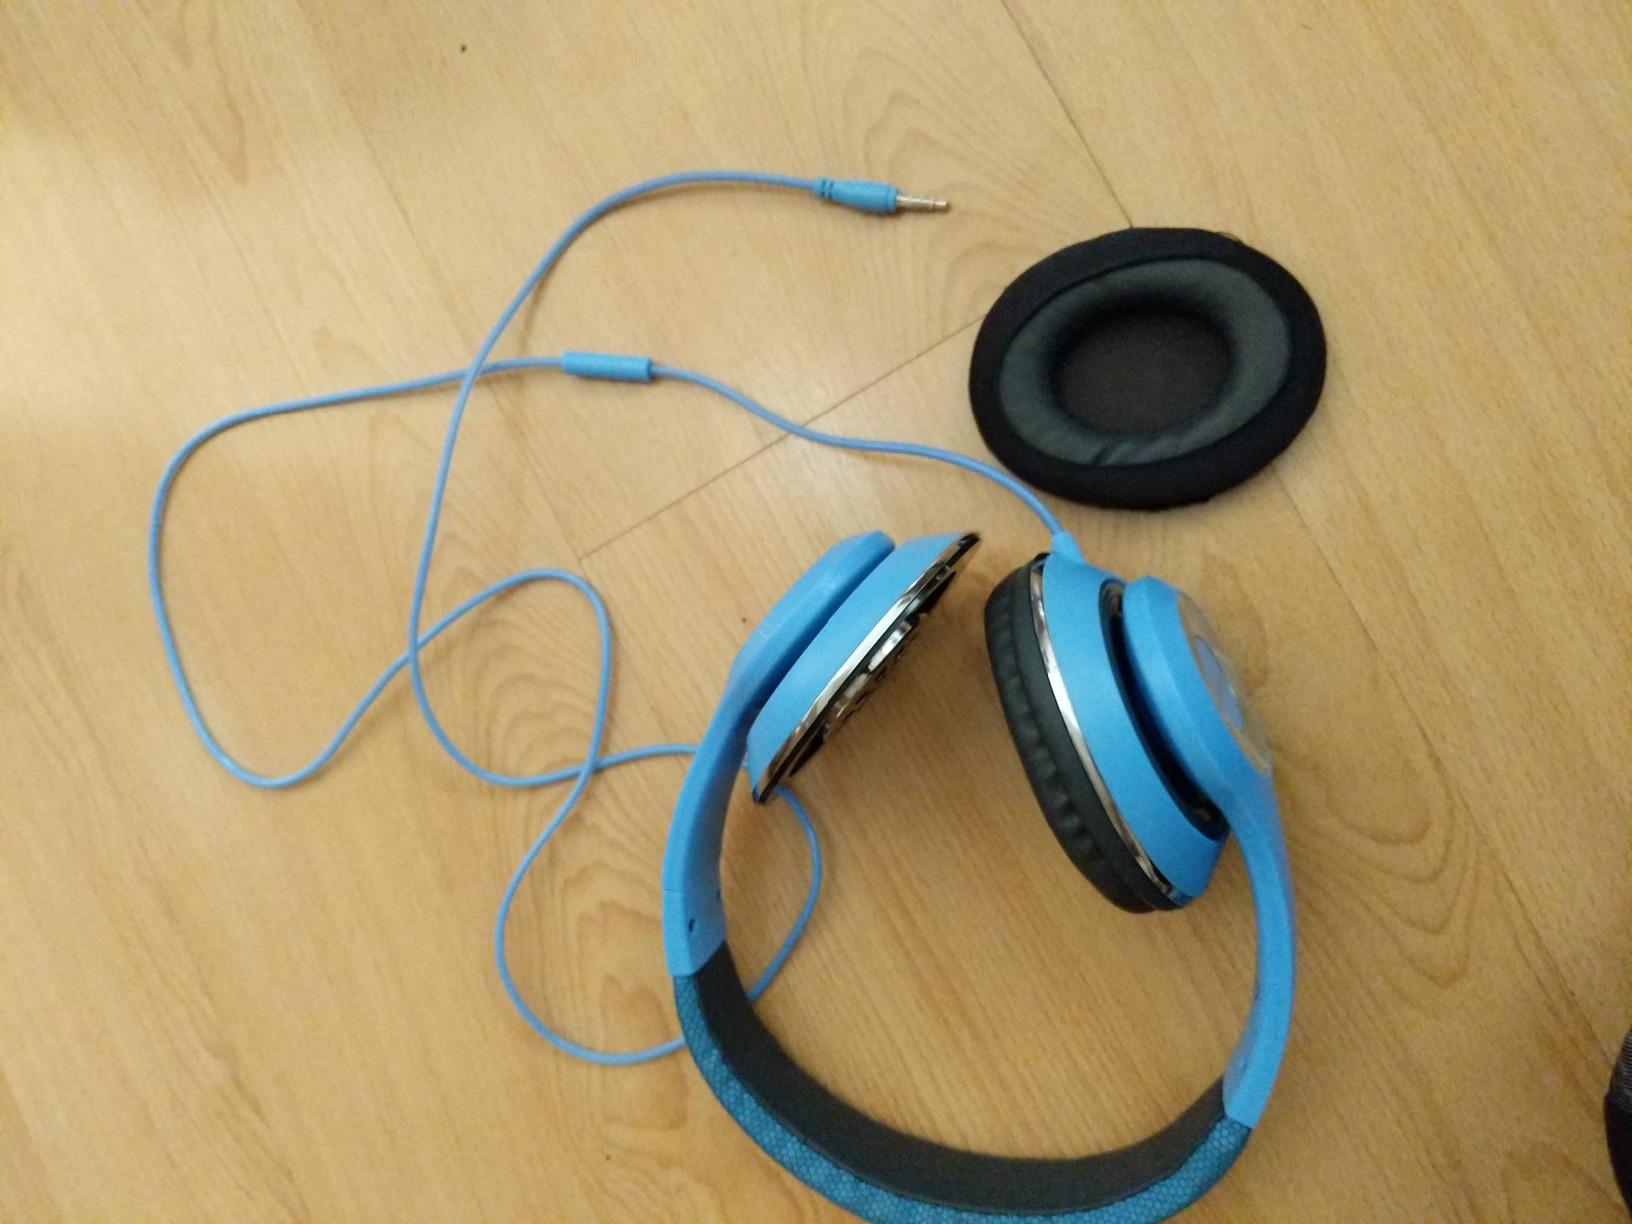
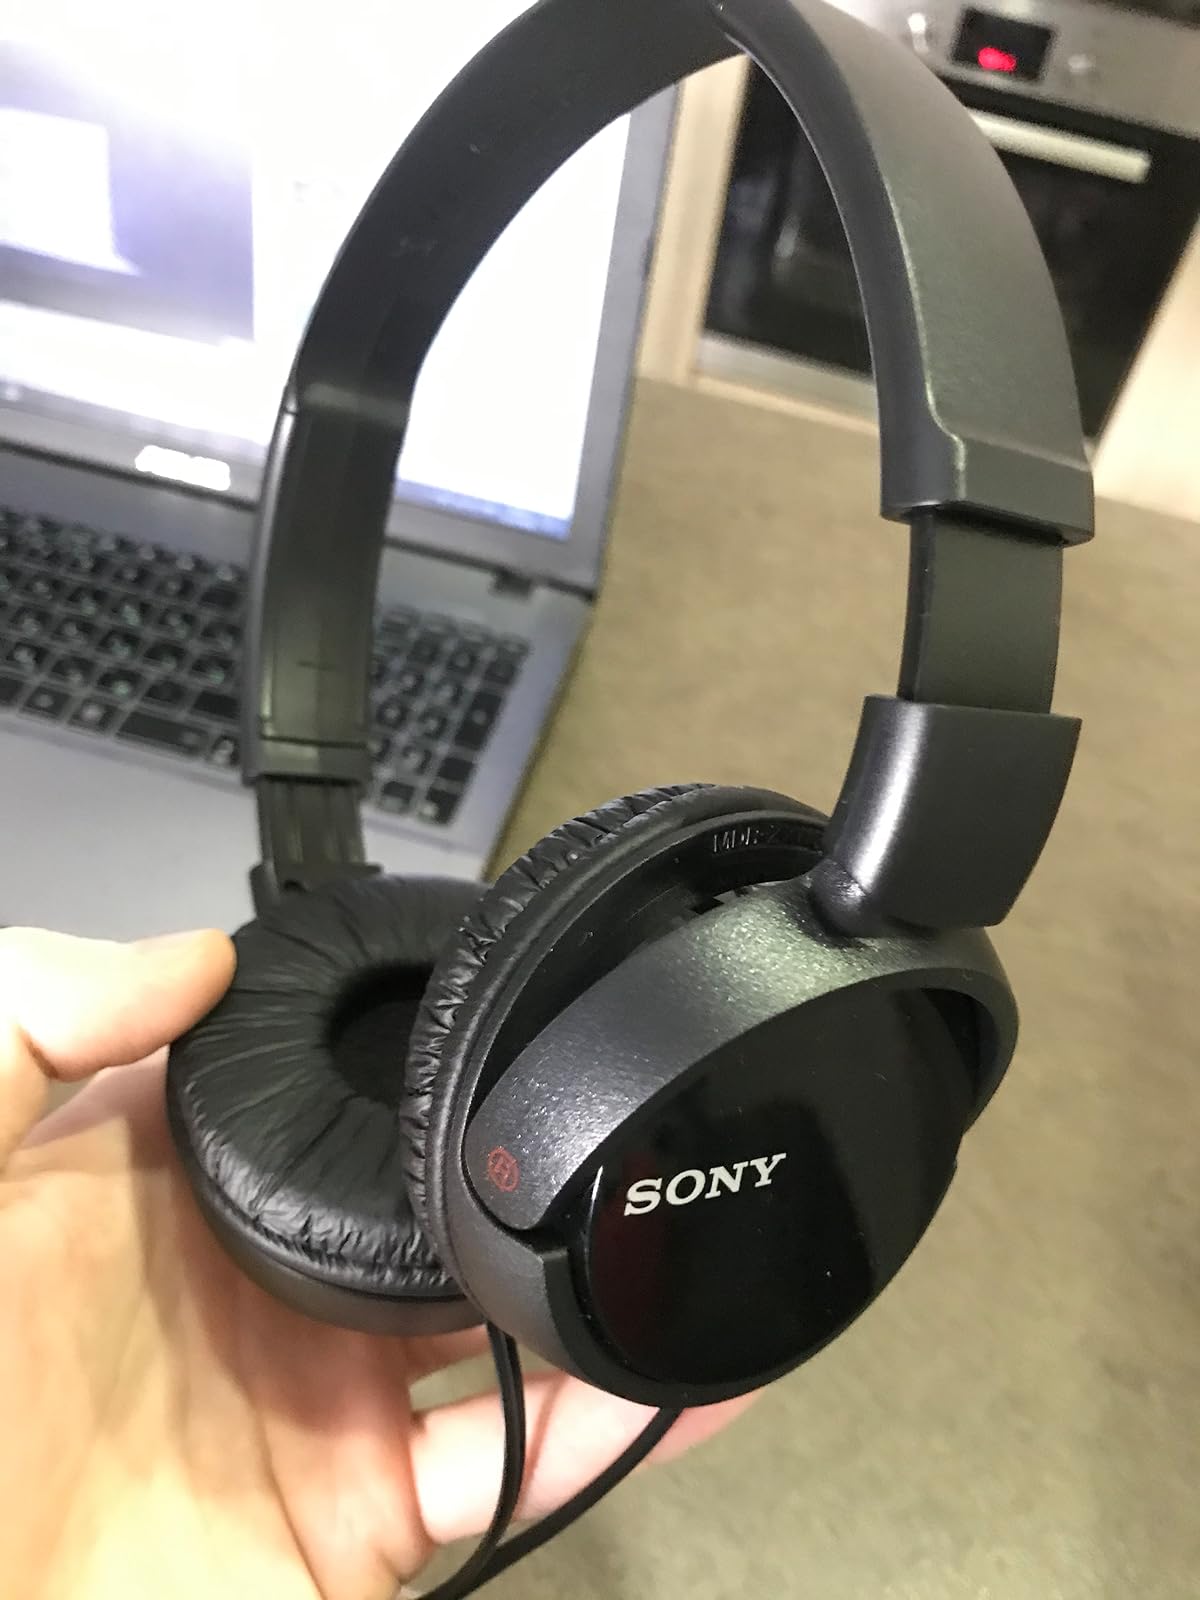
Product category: headphones
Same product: no